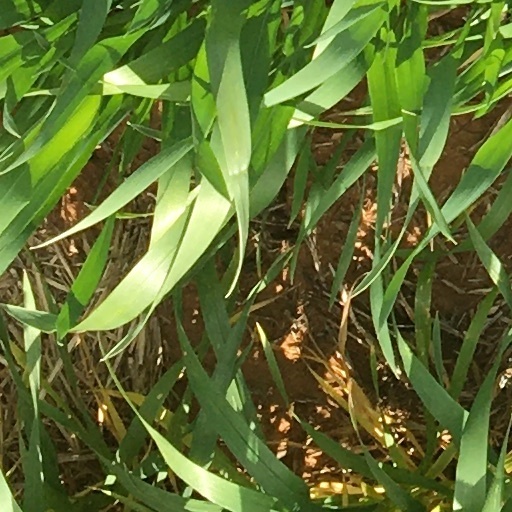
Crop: wheat